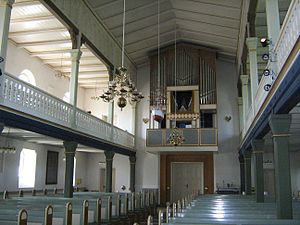
Rolf Graae
Rolf Graae: Renoveret kirkens interiør og orgel facade, St. Clemens Kirke, Bornholm (1974)
Rolf Saenger Graae var en dansk arkitekt, der er kendt at have tegnet kirker og disses interiør. Han anses for at være en af Danmarks vigtigste orgeldesignere i det 20. århundrede.